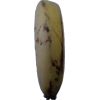
Label: banana